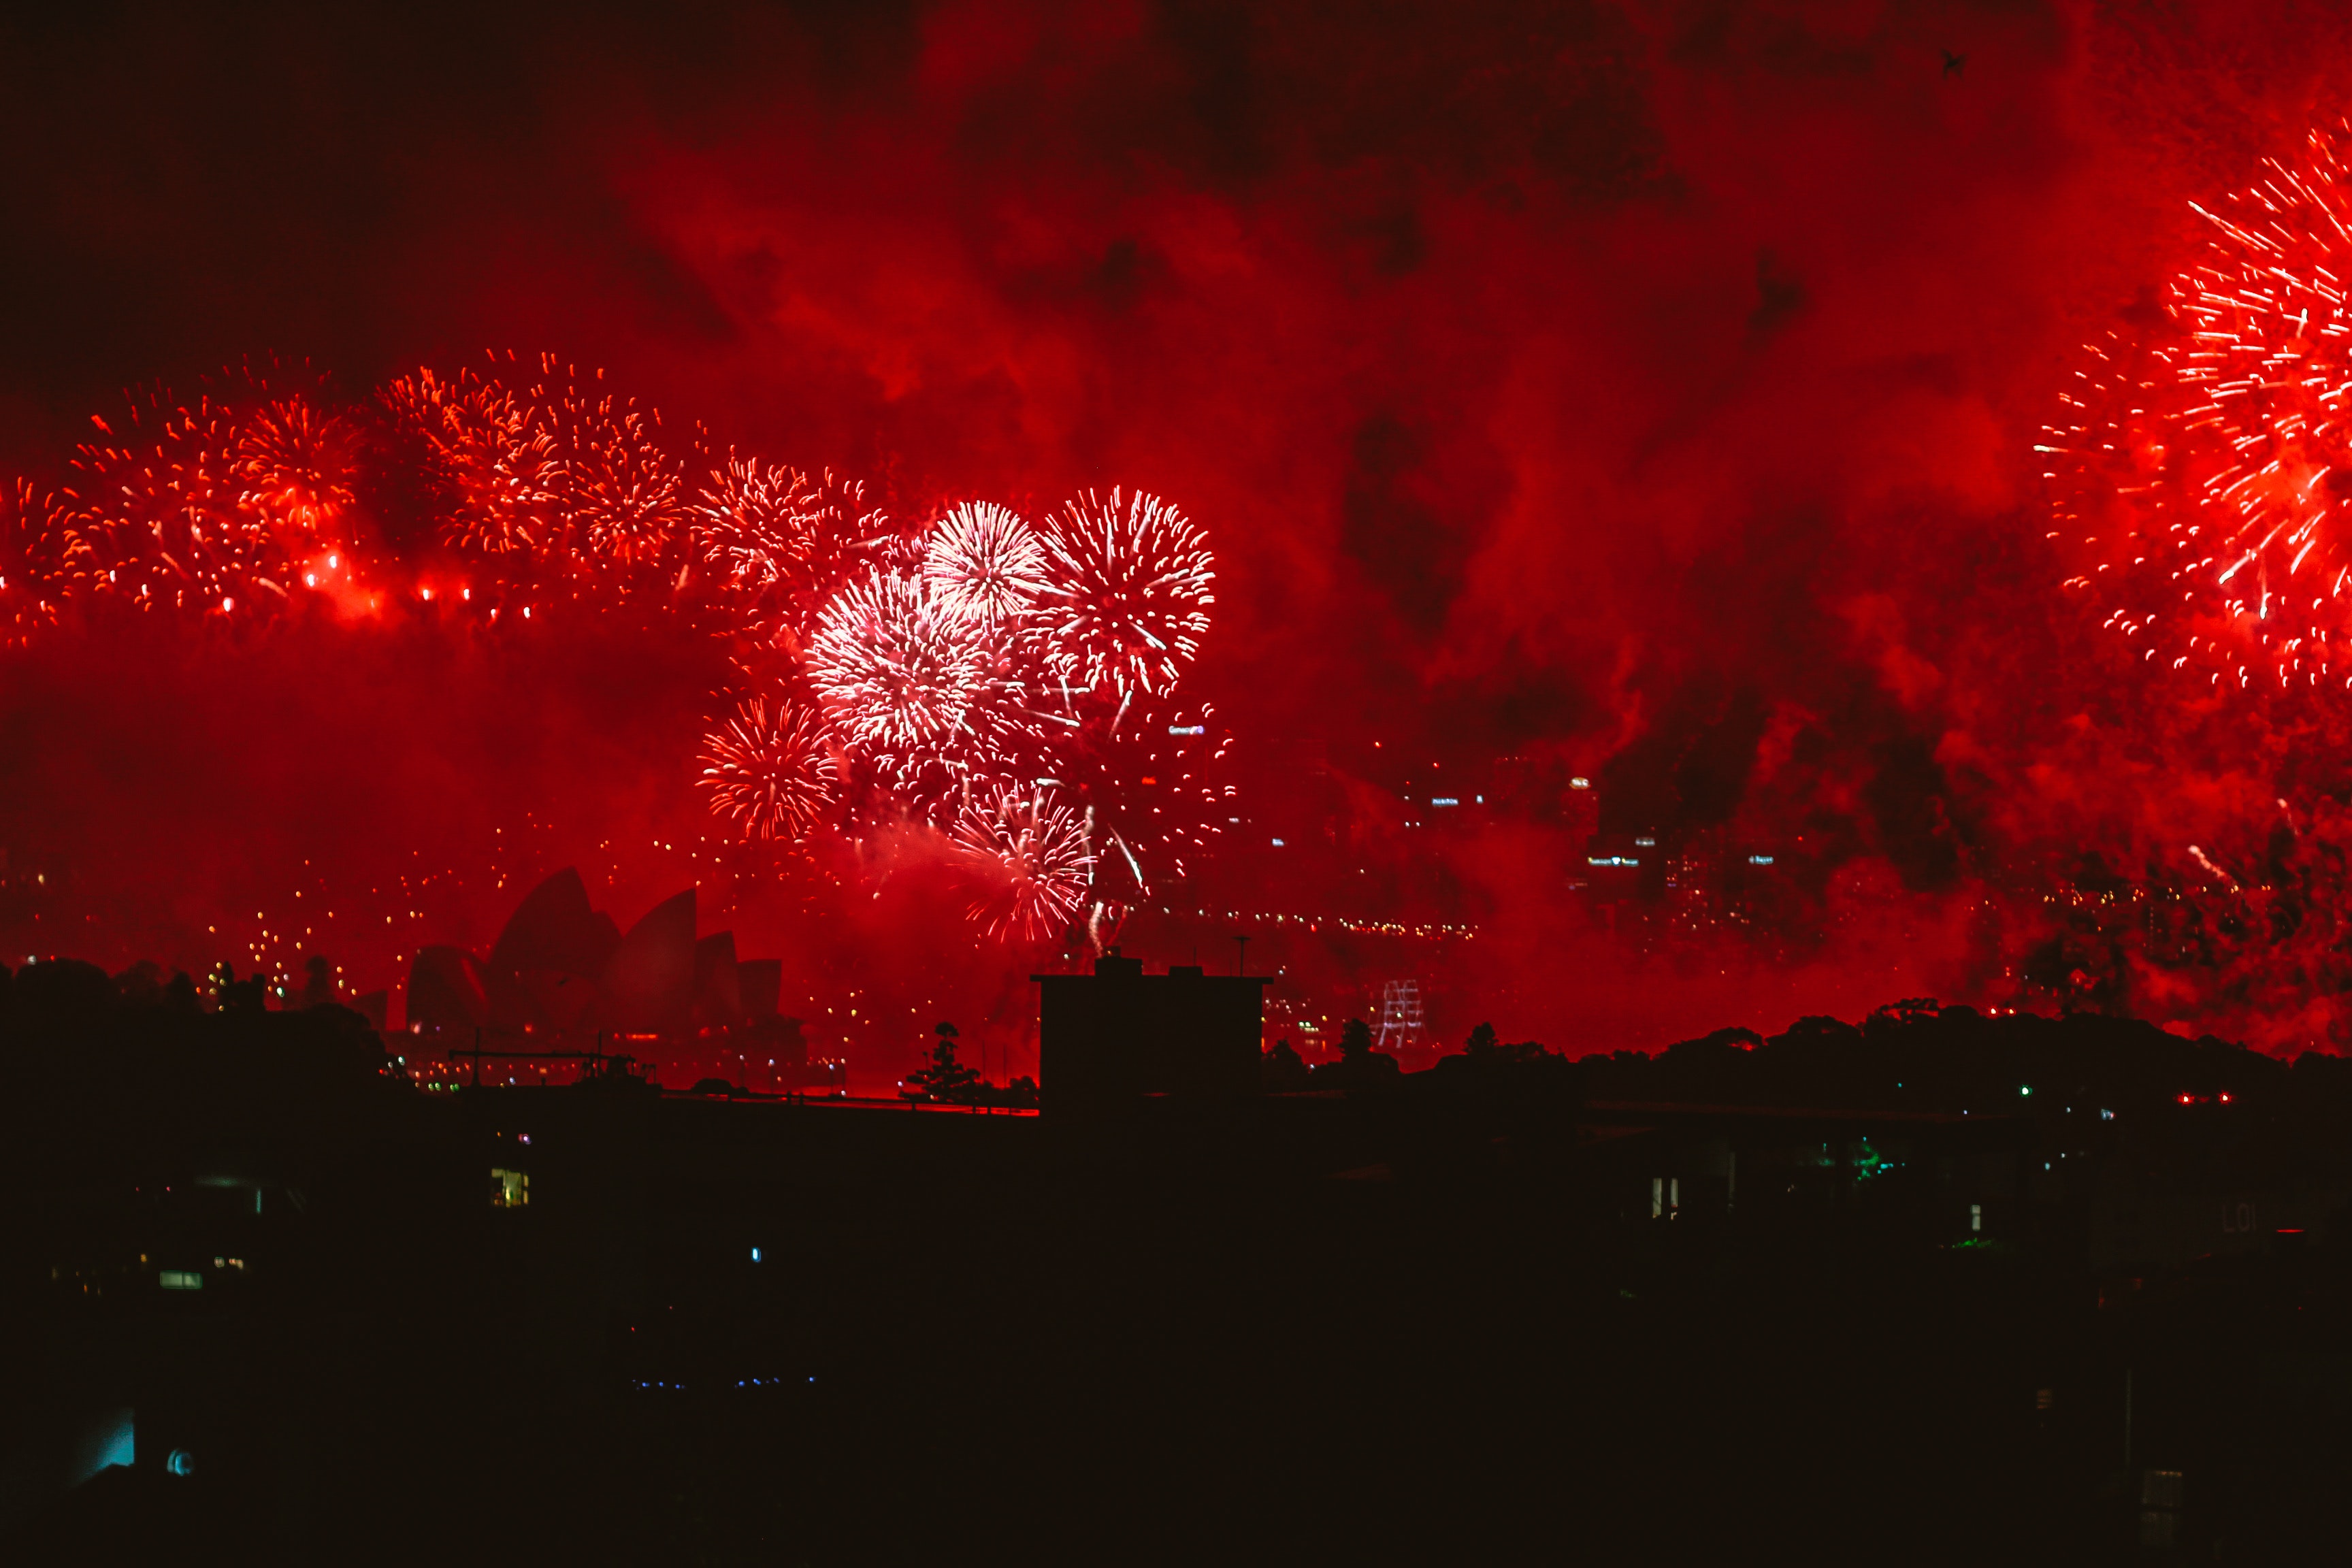
fireworks, red, new years day, sky, event, fete, new year's eve, midnight, night, holiday, new year, festival, recreation, smoke, diwali, independence day, world